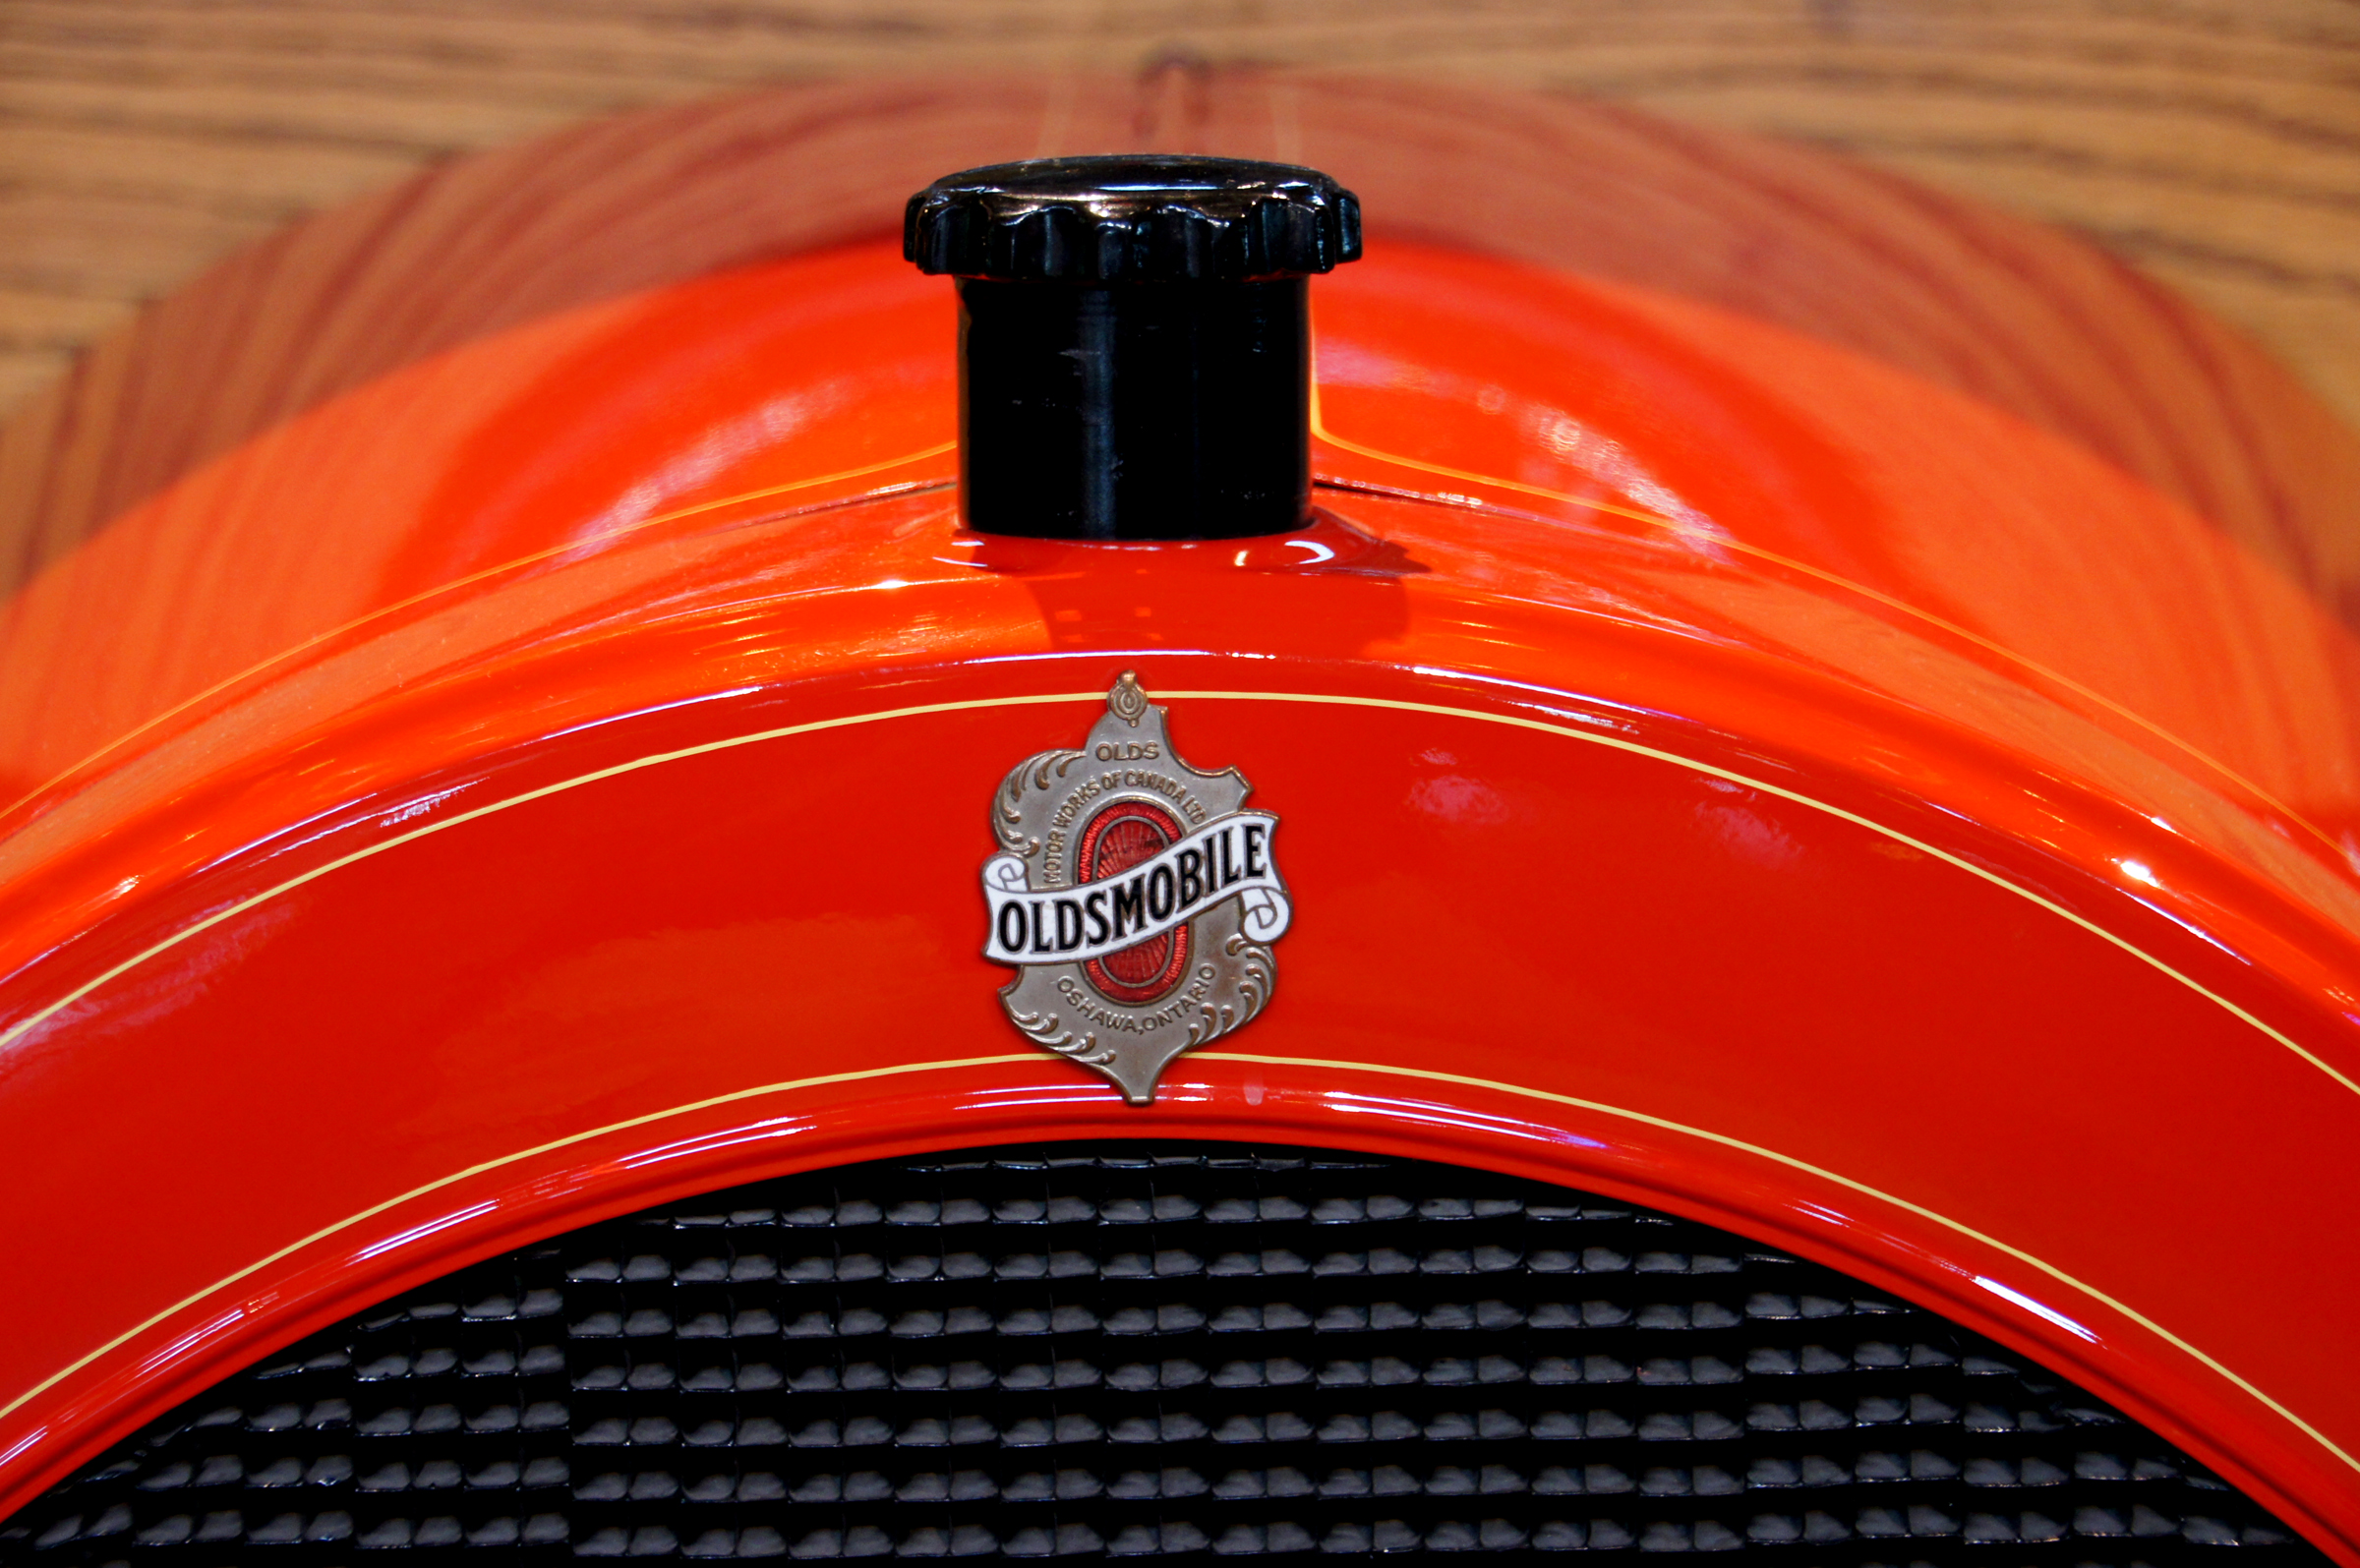
car, wheel, red, vehicle, publicdomain, classic, namebadge, raidator, oldsmobile, land vehicle, automobile make, automotive exterior, automotive design